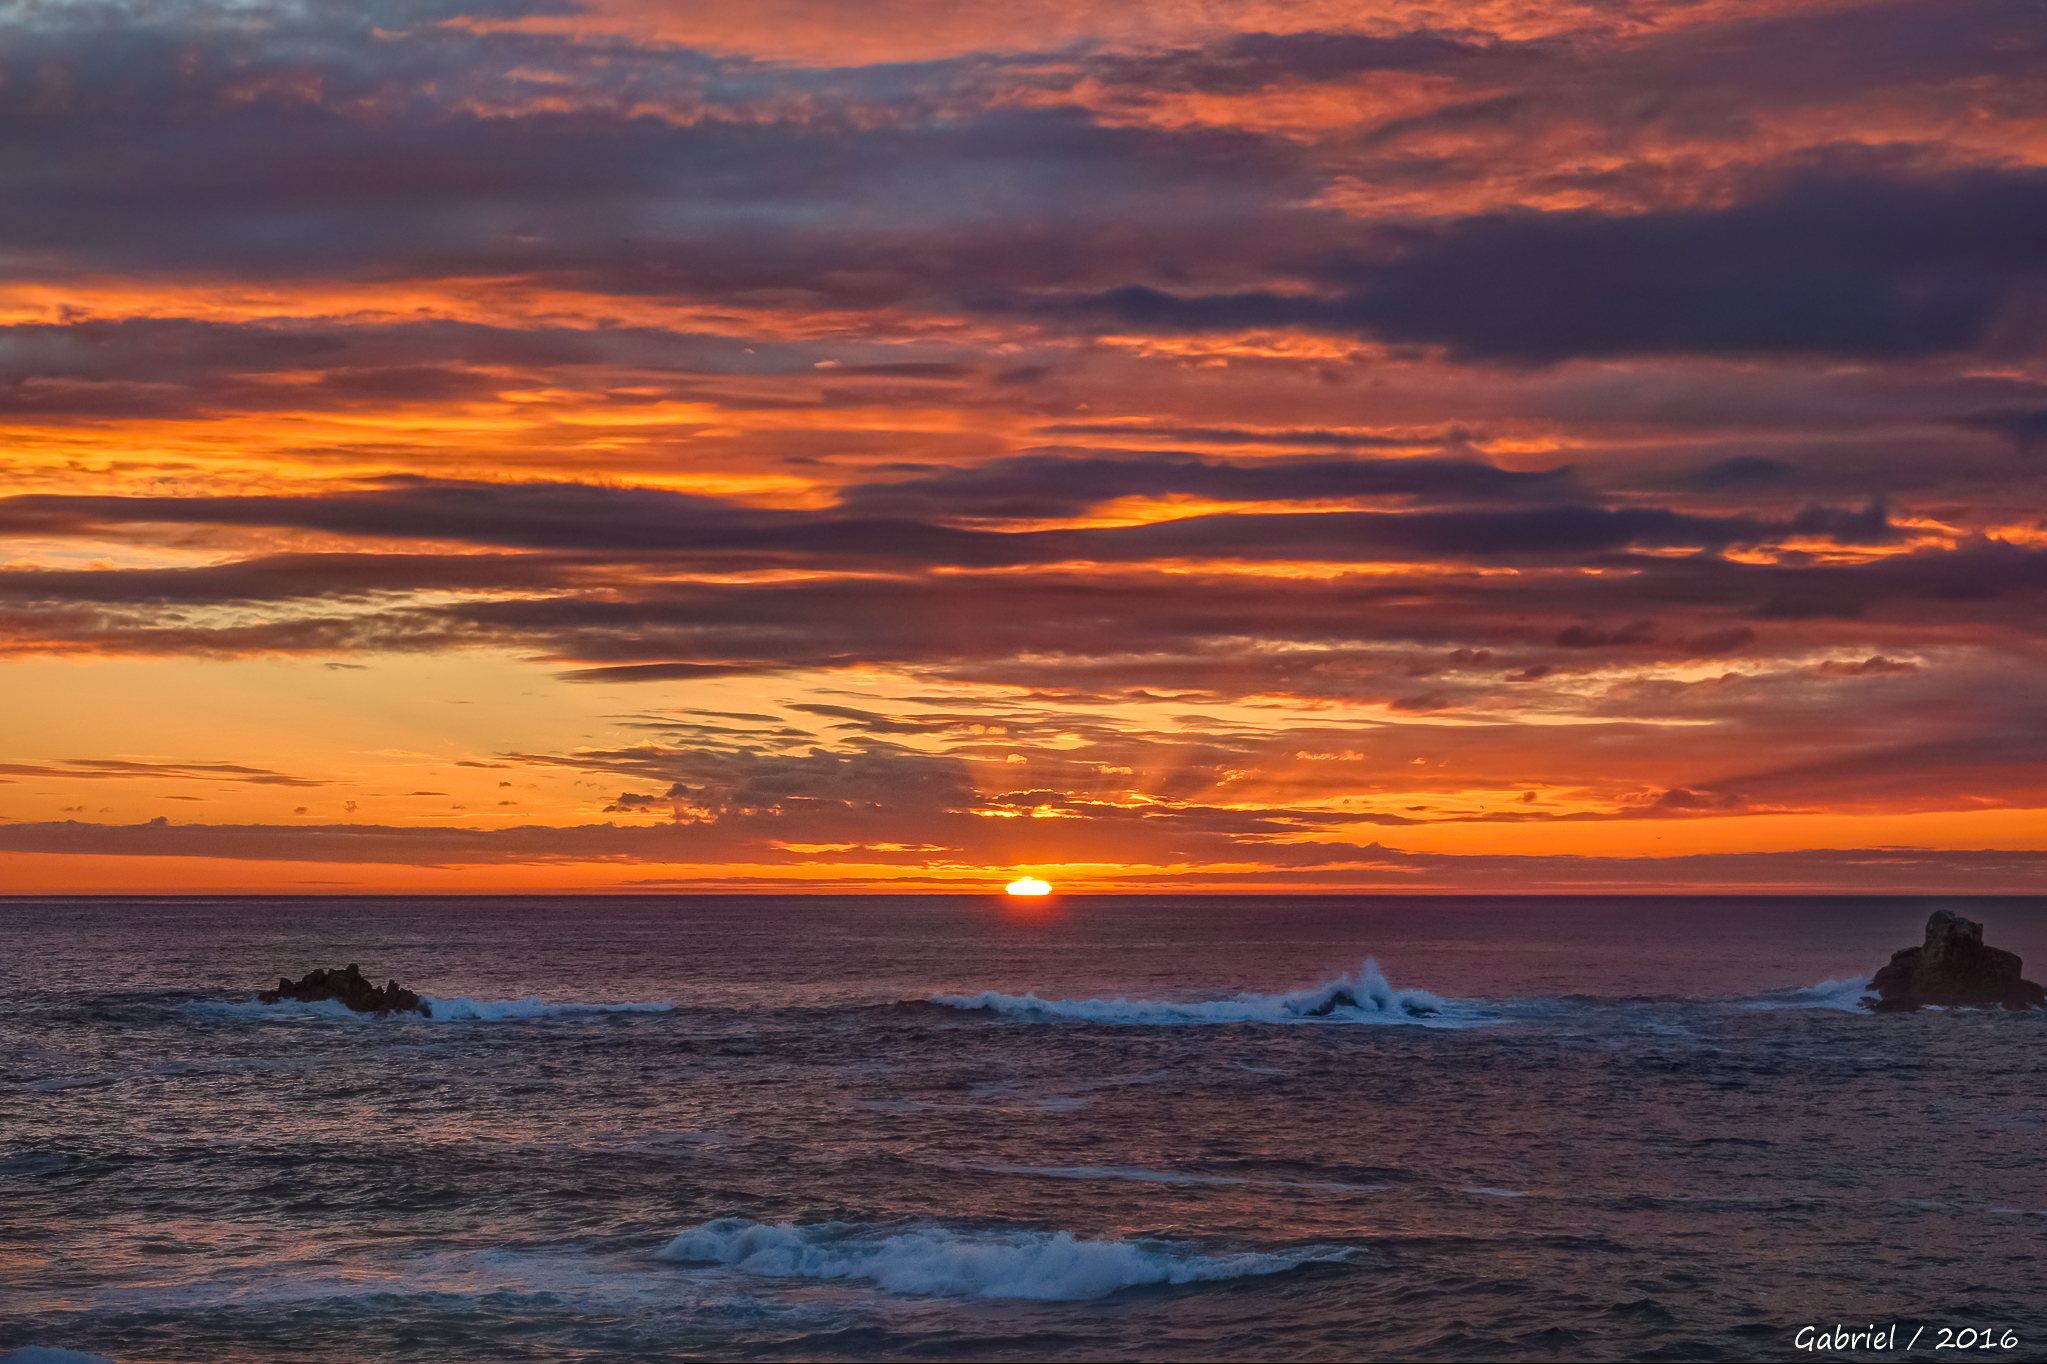
beach, landscape, sea, coast, ocean, horizon, cloud, sky, sunrise, sunset, morning, shore, wave, dawn, dusk, evening, spain, puestadesol, galicia, pontevedra, paisajes, atardecer, espana, ggl1, gaby1, xovesphoto, sonydscrx10iii, sonyrx10iii, rx10iii, rx10m3, puntacouso, afterglow, wind wave, red sky at morning